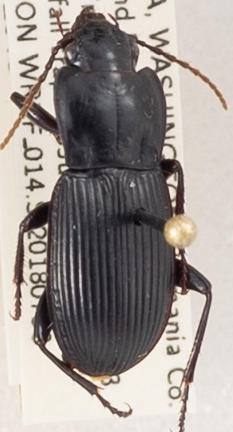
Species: Pterostichus herculaneus
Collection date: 2018-07-03
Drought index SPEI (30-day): -1.45
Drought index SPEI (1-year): -0.32
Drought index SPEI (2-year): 0.71